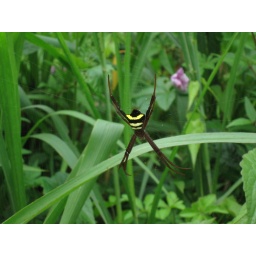
Some of the flora &amp;amp; fauna I encountered during my jungle walk around Cameron Highlands. Can you spot the fangs!